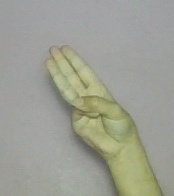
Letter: thaa